Priest hole

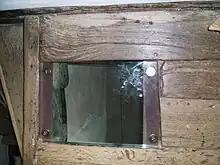
Priest hole on second floor of Boscobel House, Shropshire in which Charles II spent the night 6–7 September 1651.

After the Gunpowder Plot, Owen was captured at Hindlip Hall, Worcestershire, taken to the Tower of London and tortured to death on the rack. He was canonised as a martyr by Pope Paul VI in 1970.